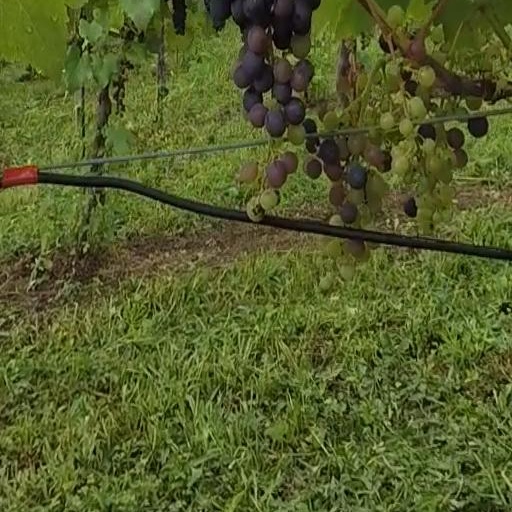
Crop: grape